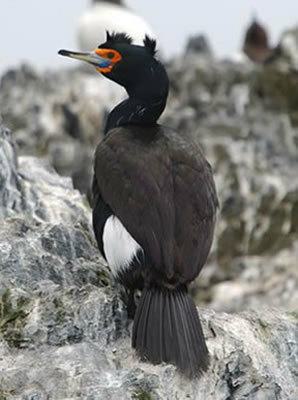
A photo of a red faced cormorant